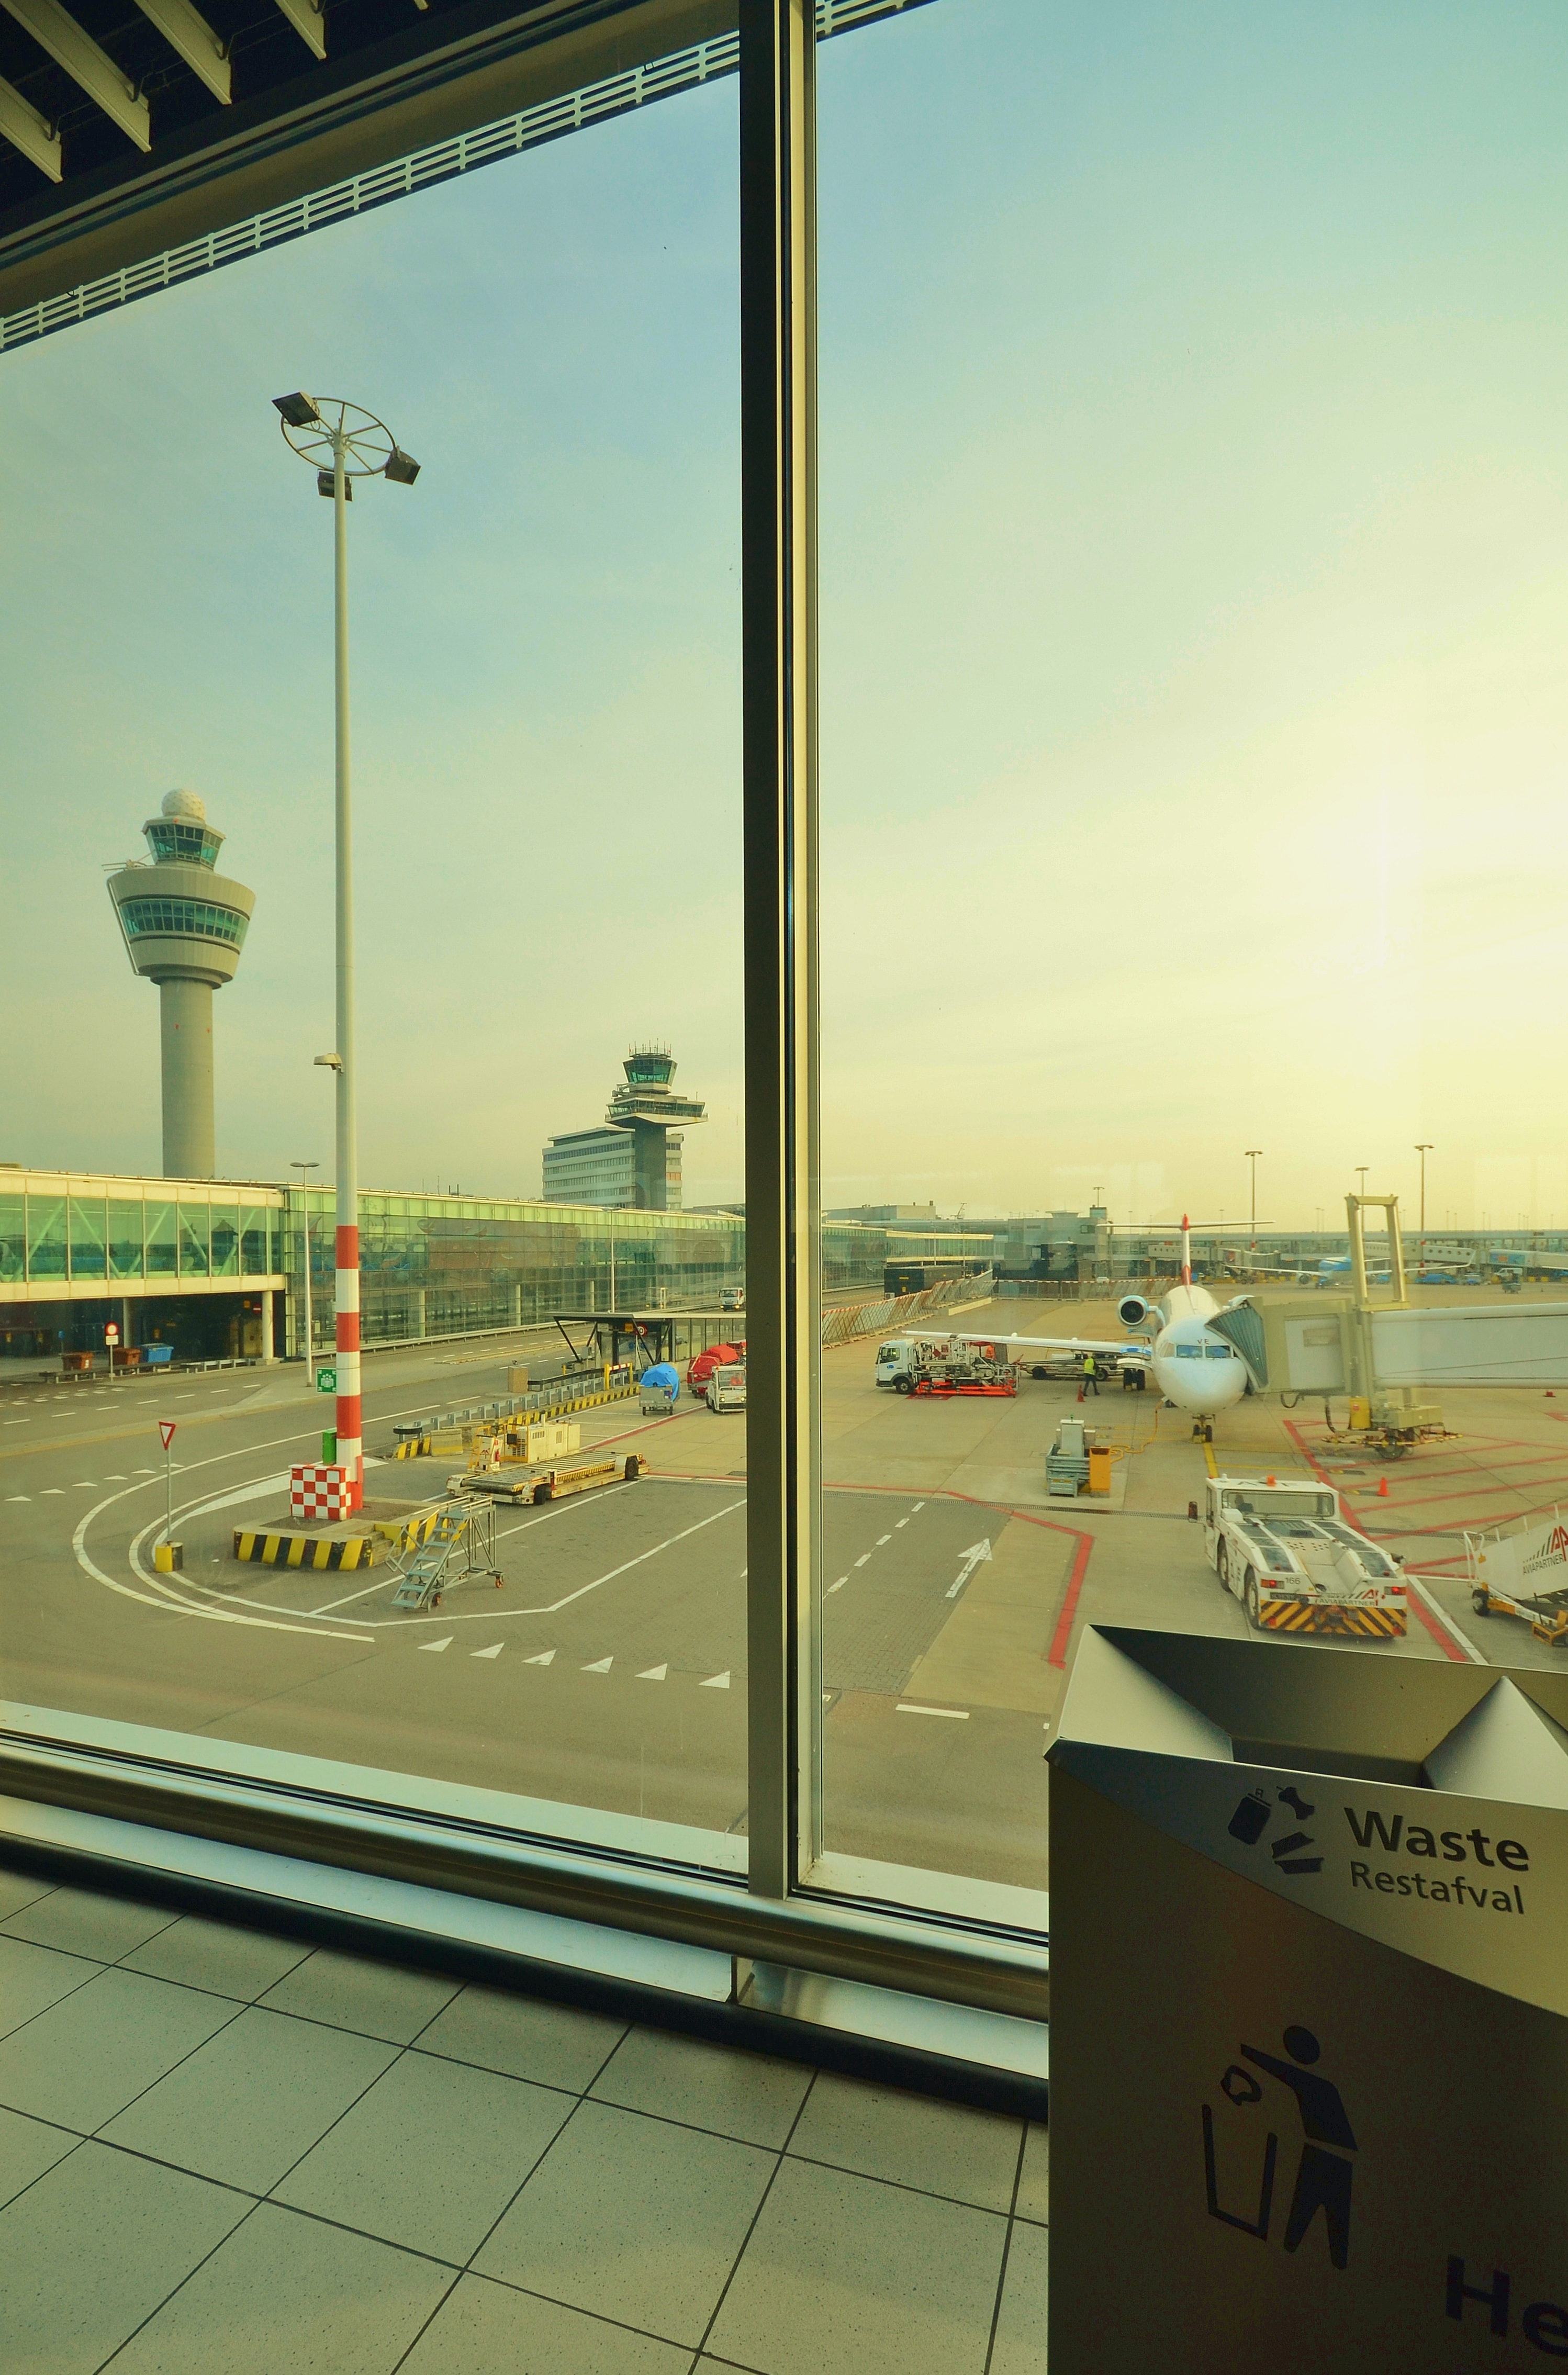
structure, road, city, cityscape, airport, travel, airplane, aircraft, transportation, tower, aviation, street light, trip, gate, lighting, luggage, terminal, infrastructure, boarding, shape, gateway, atc, jetway, loading, control tower, urban area